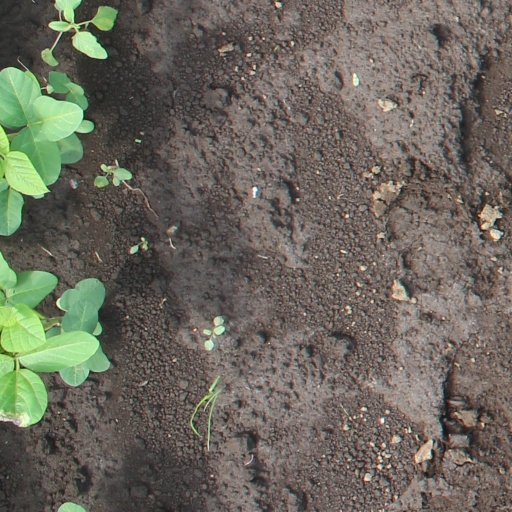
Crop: soybean